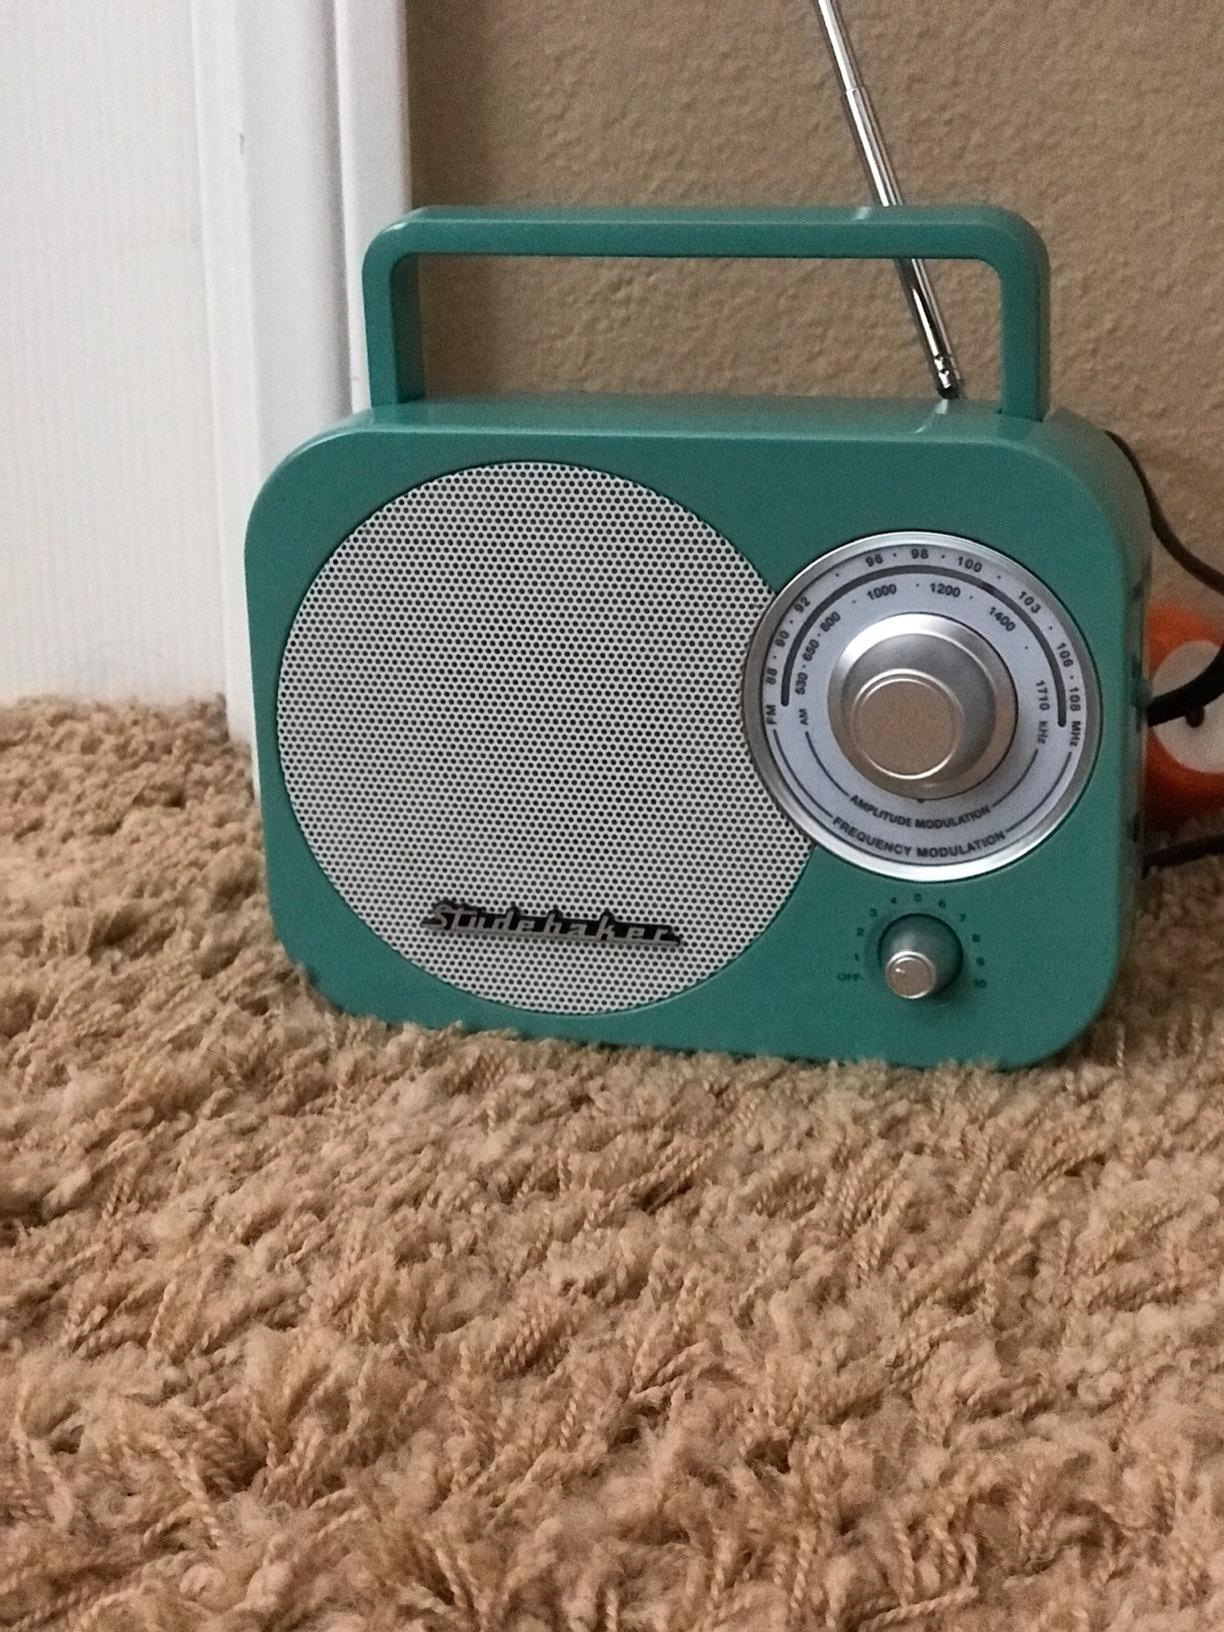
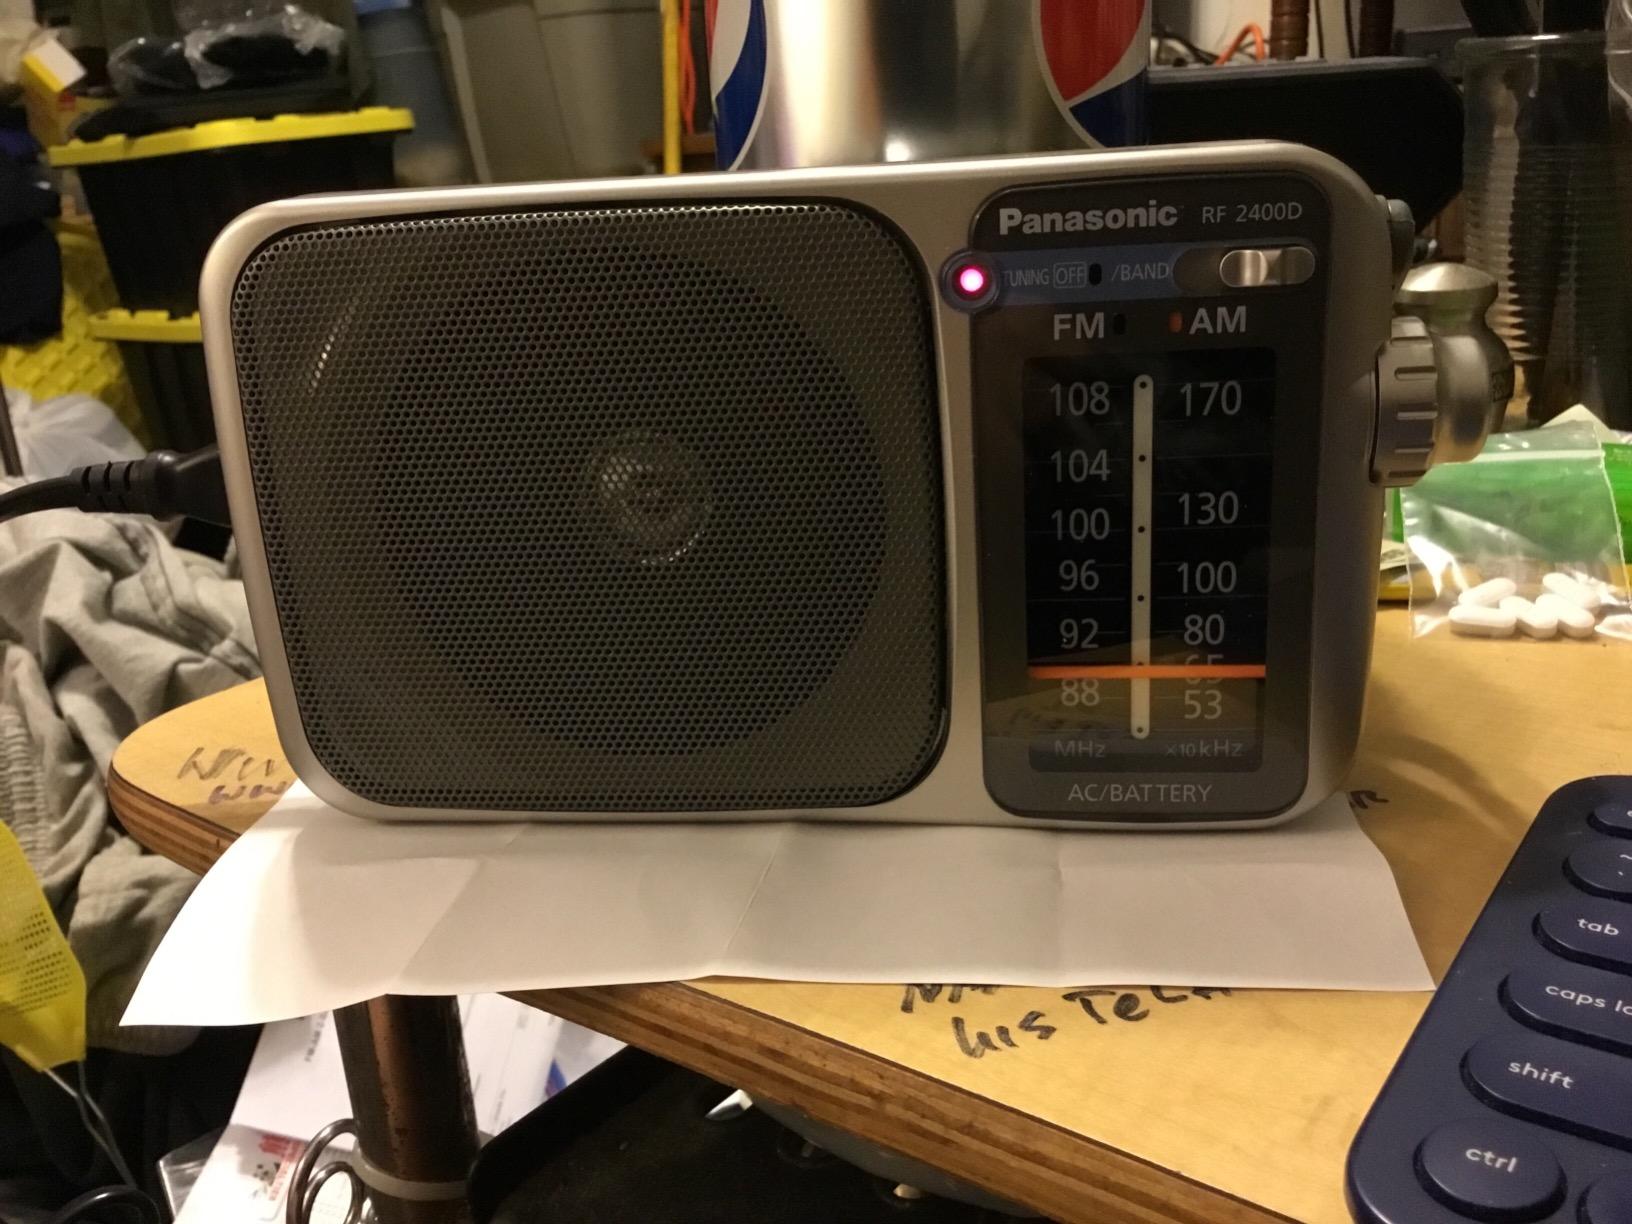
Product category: radio
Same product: no